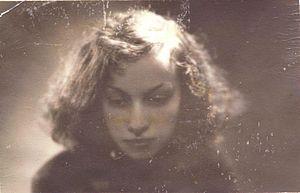
Liouba Todorova Gancheva, connue sous le nom de plume de Yana Yazova, née en 1912 à Lom et morte assassinée en août 1974, est une écrivaine et intellectuelle bulgare. Son nom est aussi orthographié Liuba Gantcheva.